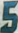
Number: 5